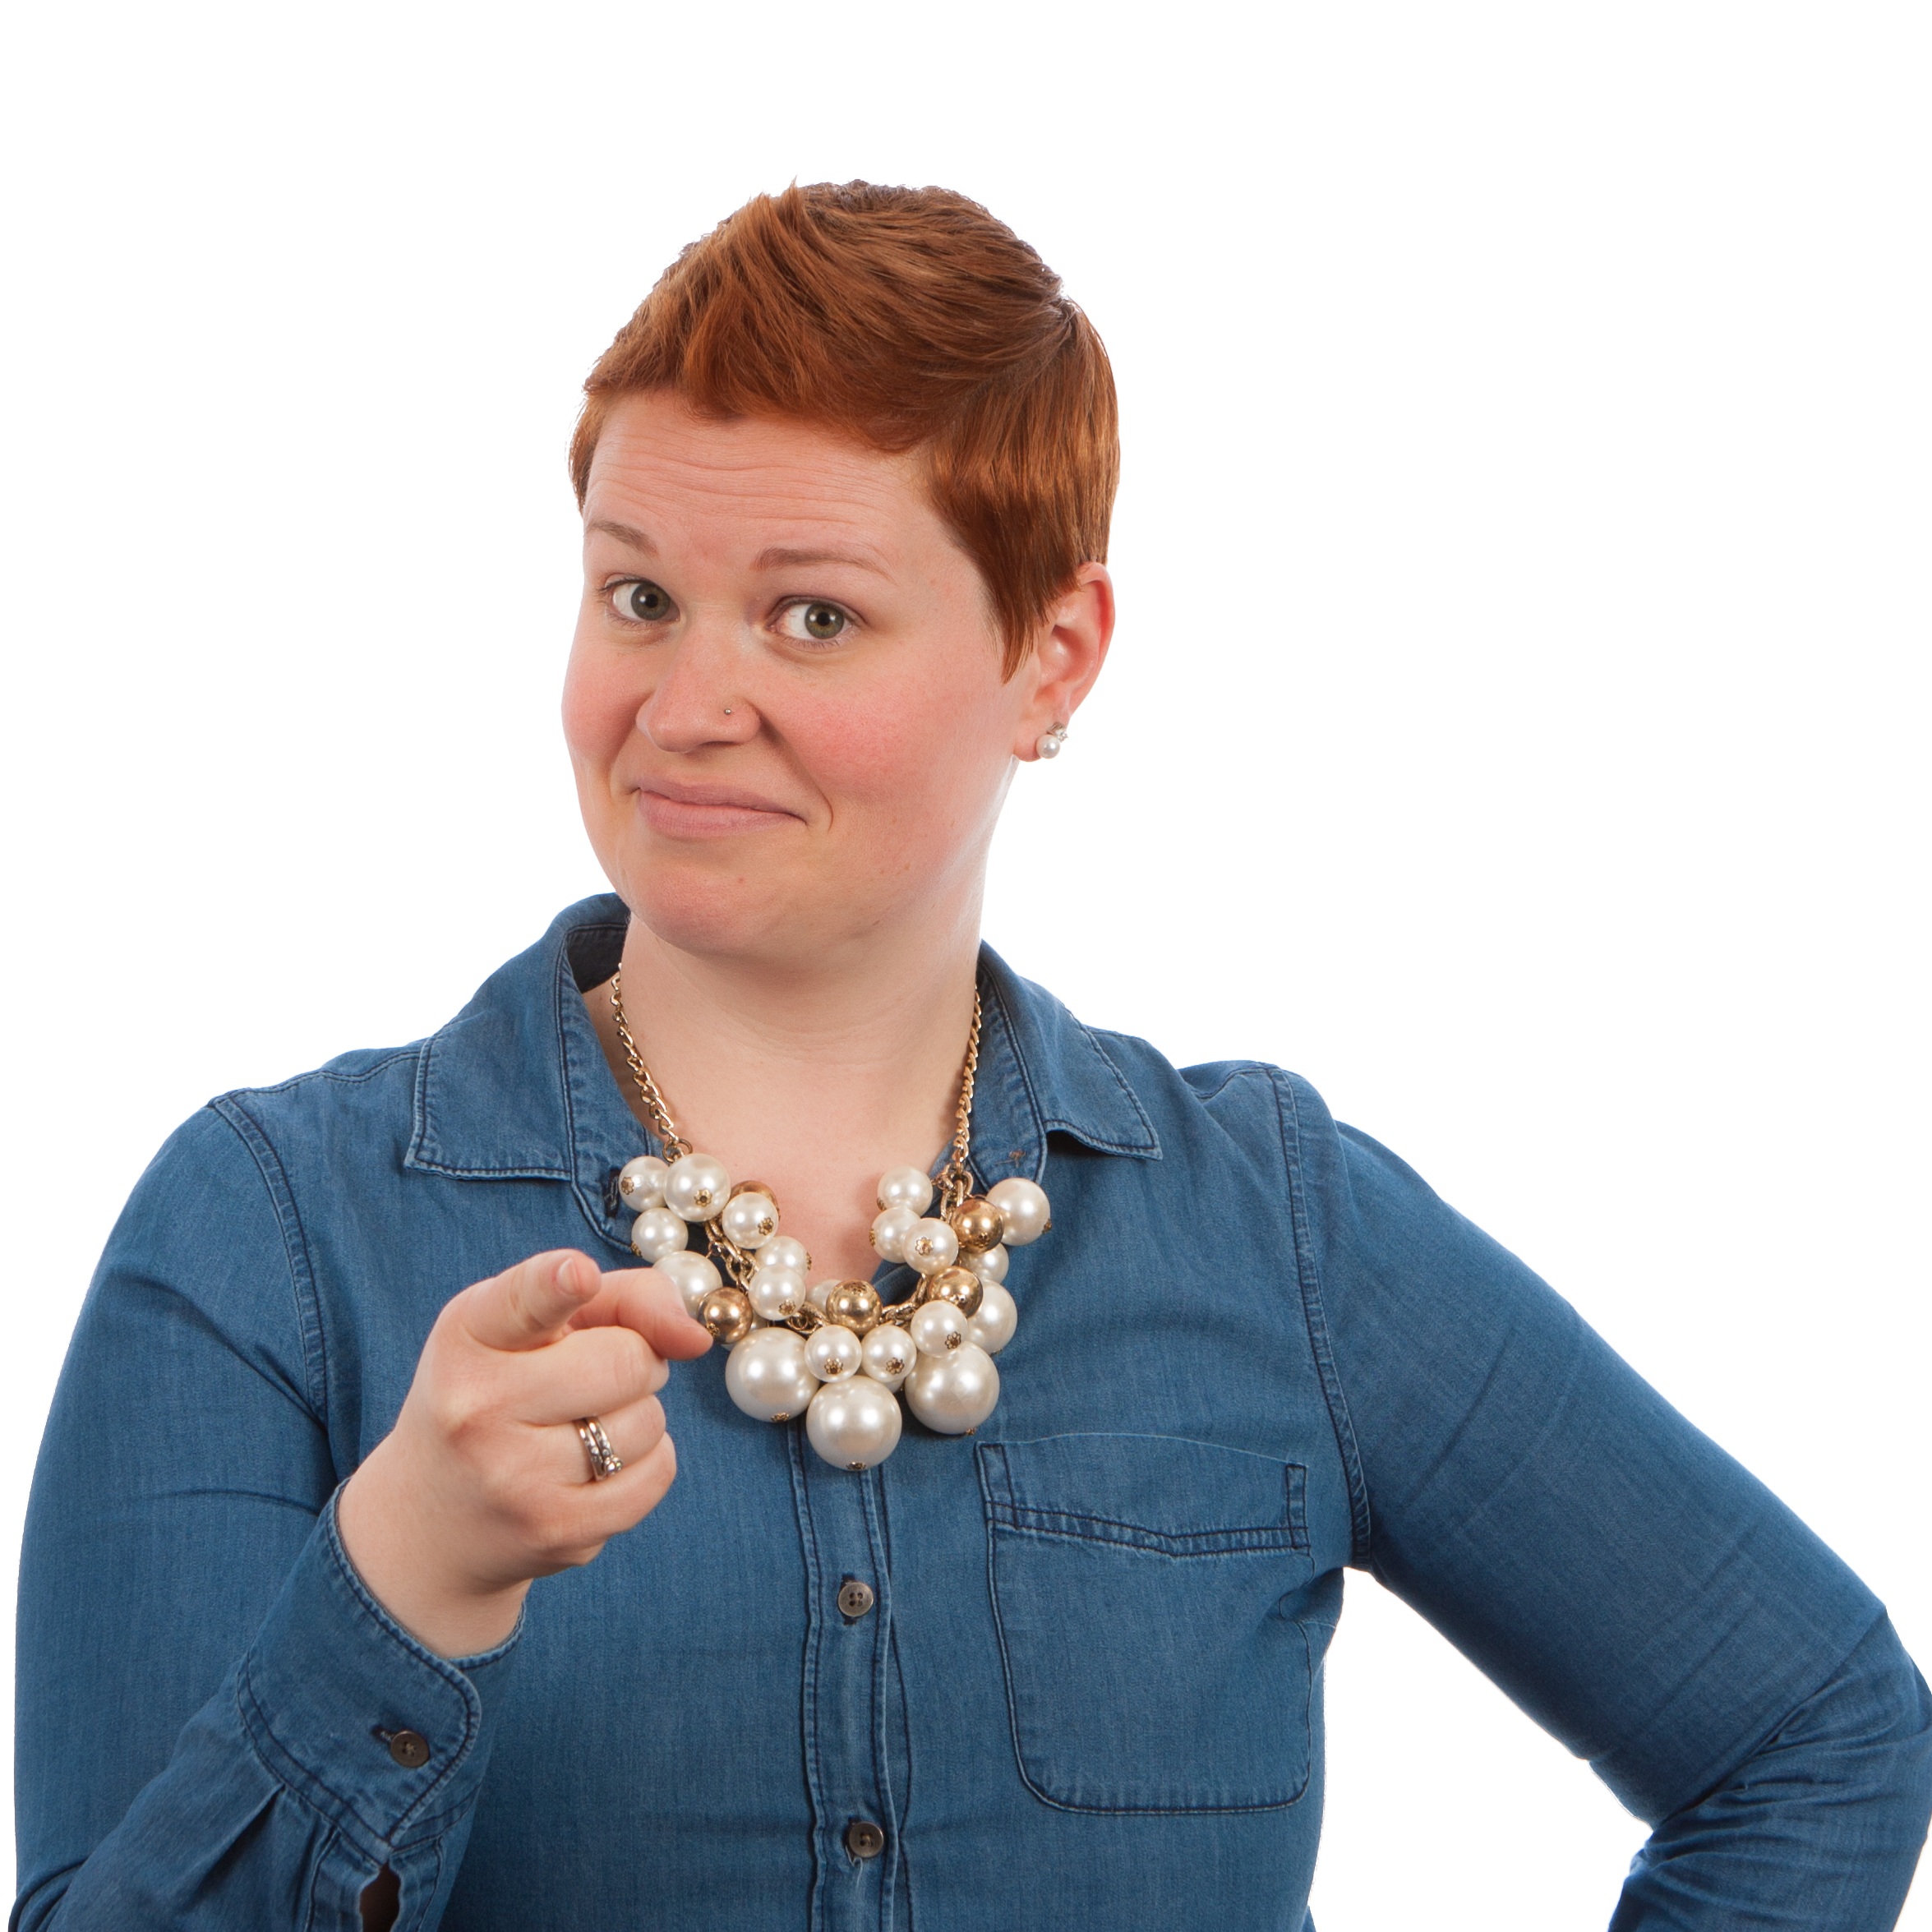
hand, people, girl, woman, hair, white, female, finger, clothing, outerwear, hairstyle, caucasian, posing, neck, royalty free, poses, sleeve, sense, elearning, pointing finger, fashion accessory